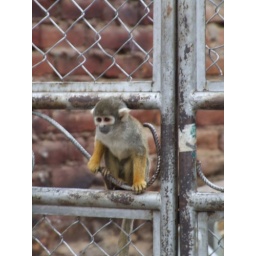
Squirrel monkey in Otavalo street